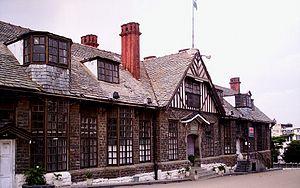
Shimla est une ville du nord-ouest de l'Inde, capitale de l'État de Himachal Pradesh et du district du même nom. Comptant aujourd'hui plus de 100 000 habitants, elle est de 1864 à l'indépendance du pays en 1947 la capitale d'été du gouvernement impérial anglais de Delhi et est souvent le centre d'activités et rencontres politiques importantes.